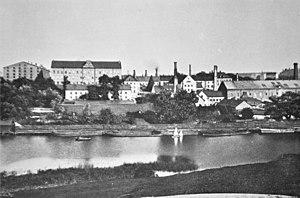
Rörstrand est une marque de vaisselle en porcelaine qui appartient aujourd'hui au groupe finlandais Iittala. Il s'agissait à l'origine d'une société suédoise dont le site de production était situé à Rörstrand dans le centre de Stockholm.